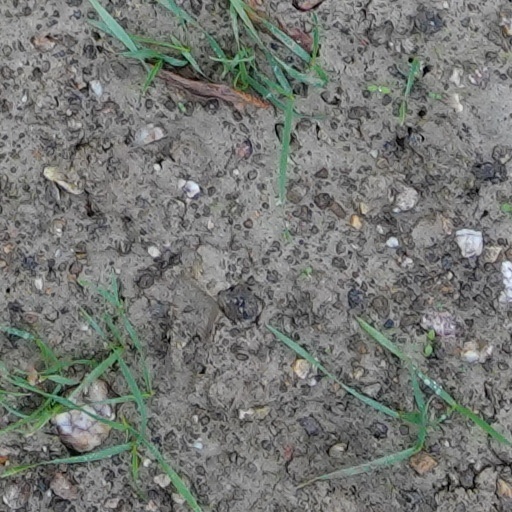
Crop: wheat